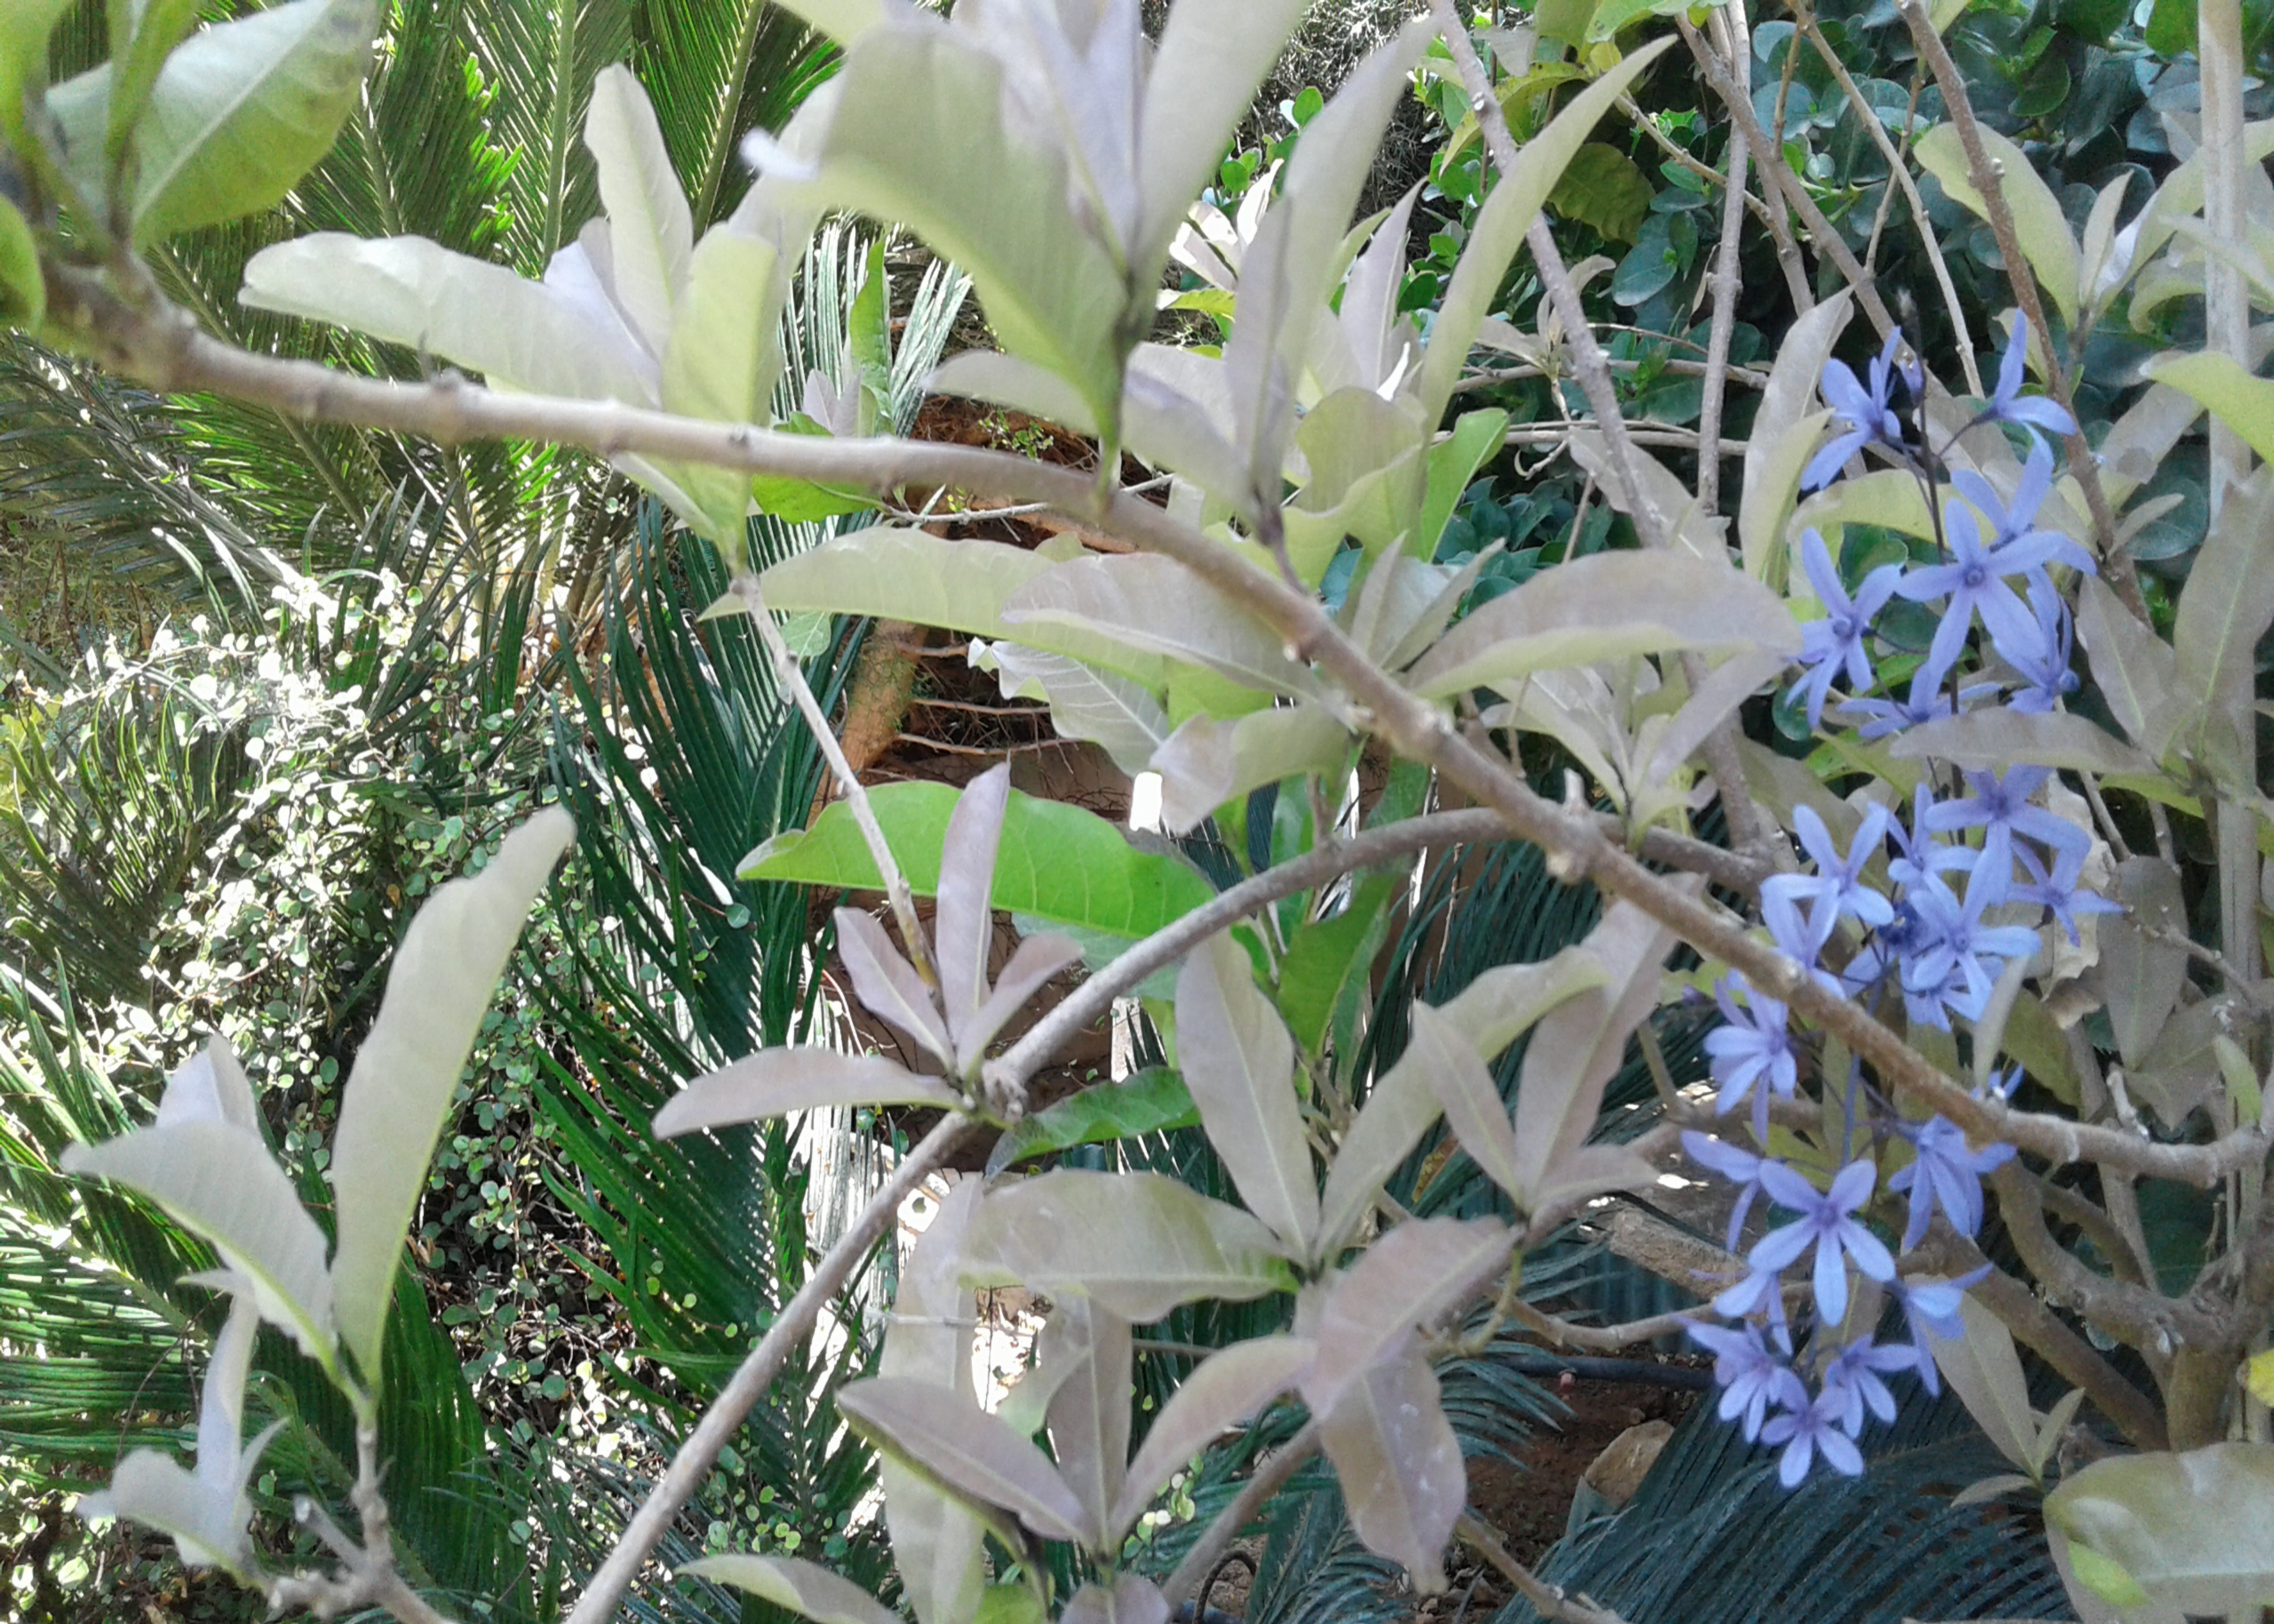
flowers, plants, vegetation, greens, garden, blossom, plant, flower, terrestrial plant, shrub, flowering plant, petal, herbaceous plant, perennial plant, subshrub, electric blue, wildflower, plant stem, herb, tree, hymenocallis, wood, buddleia, Forb